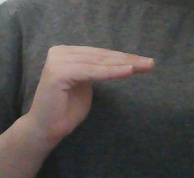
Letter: haa